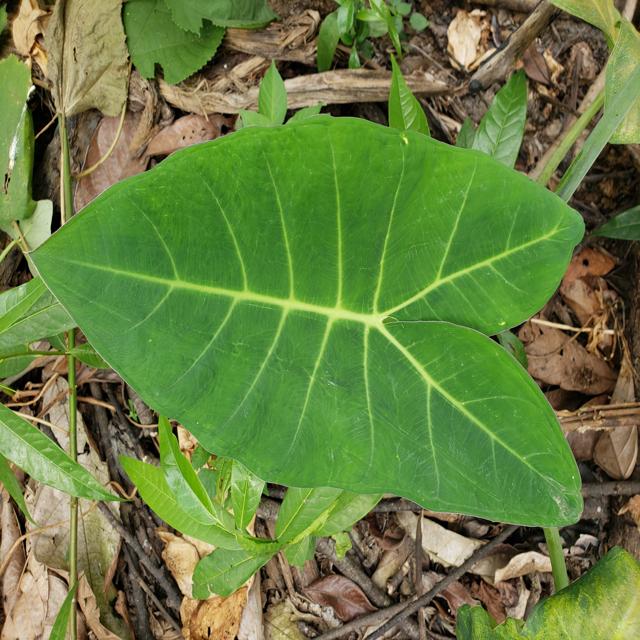
Label: Healthy